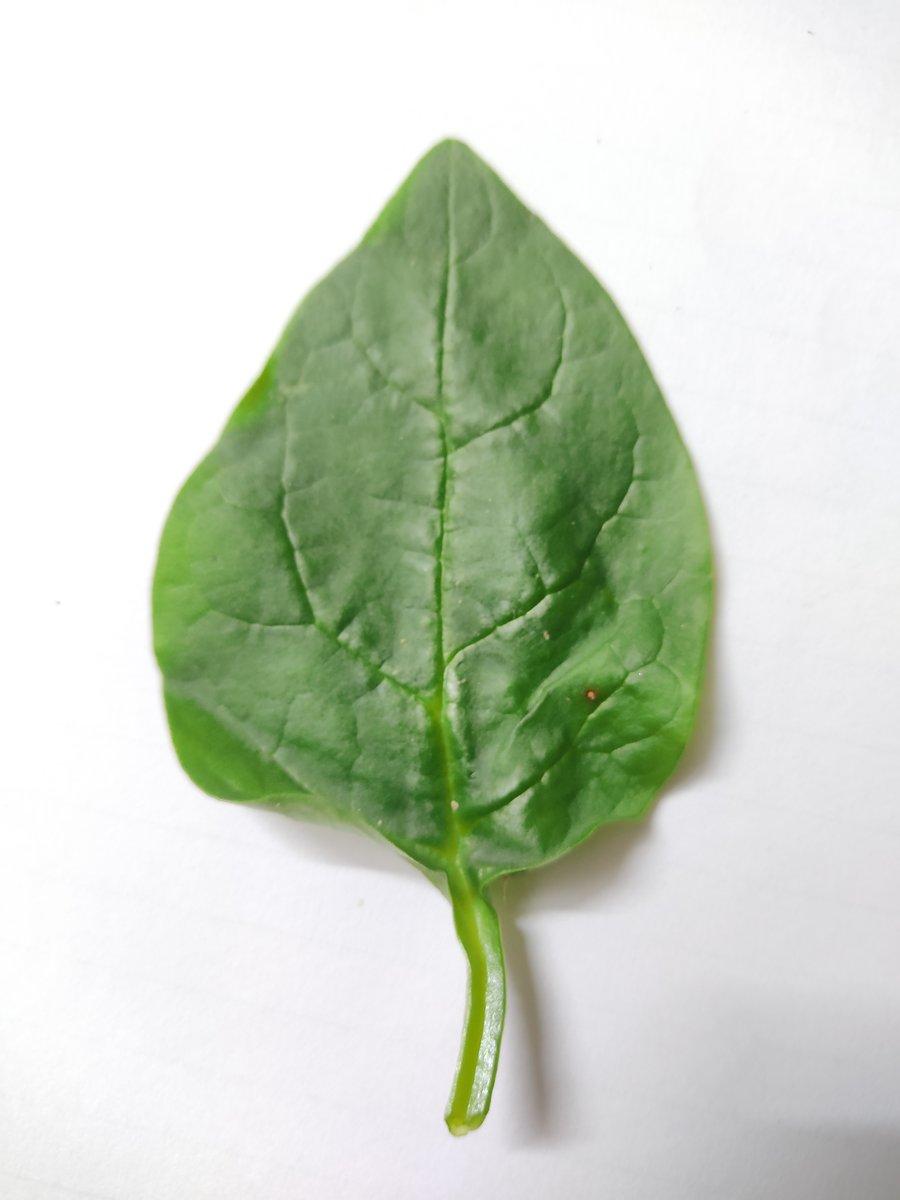
Label: Healthy-Leaf